Kremlhoftheater Villach

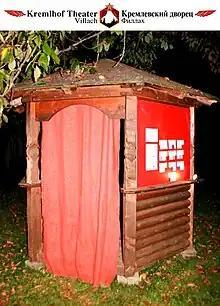
Kremlhoftheater Villach

Kremlhoftheater Villach is a theatre in Austria. It seats only eight people, making it the smallest professional theater by seat capacity, according to Guinness World Records. It opened in 2009 and has been staging regular shows since January 2010. The stage measures 1.30 by 1.30 meters. The theater does not sell any tickets, accepting donations from the audience.